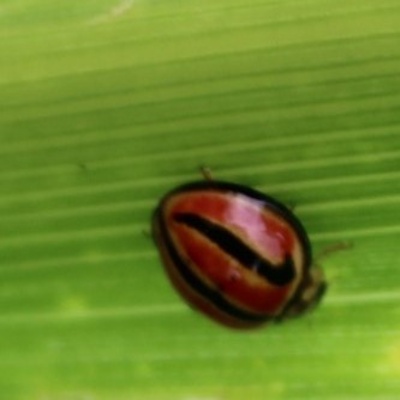
Crop: Maize
Condition: leaf beetle